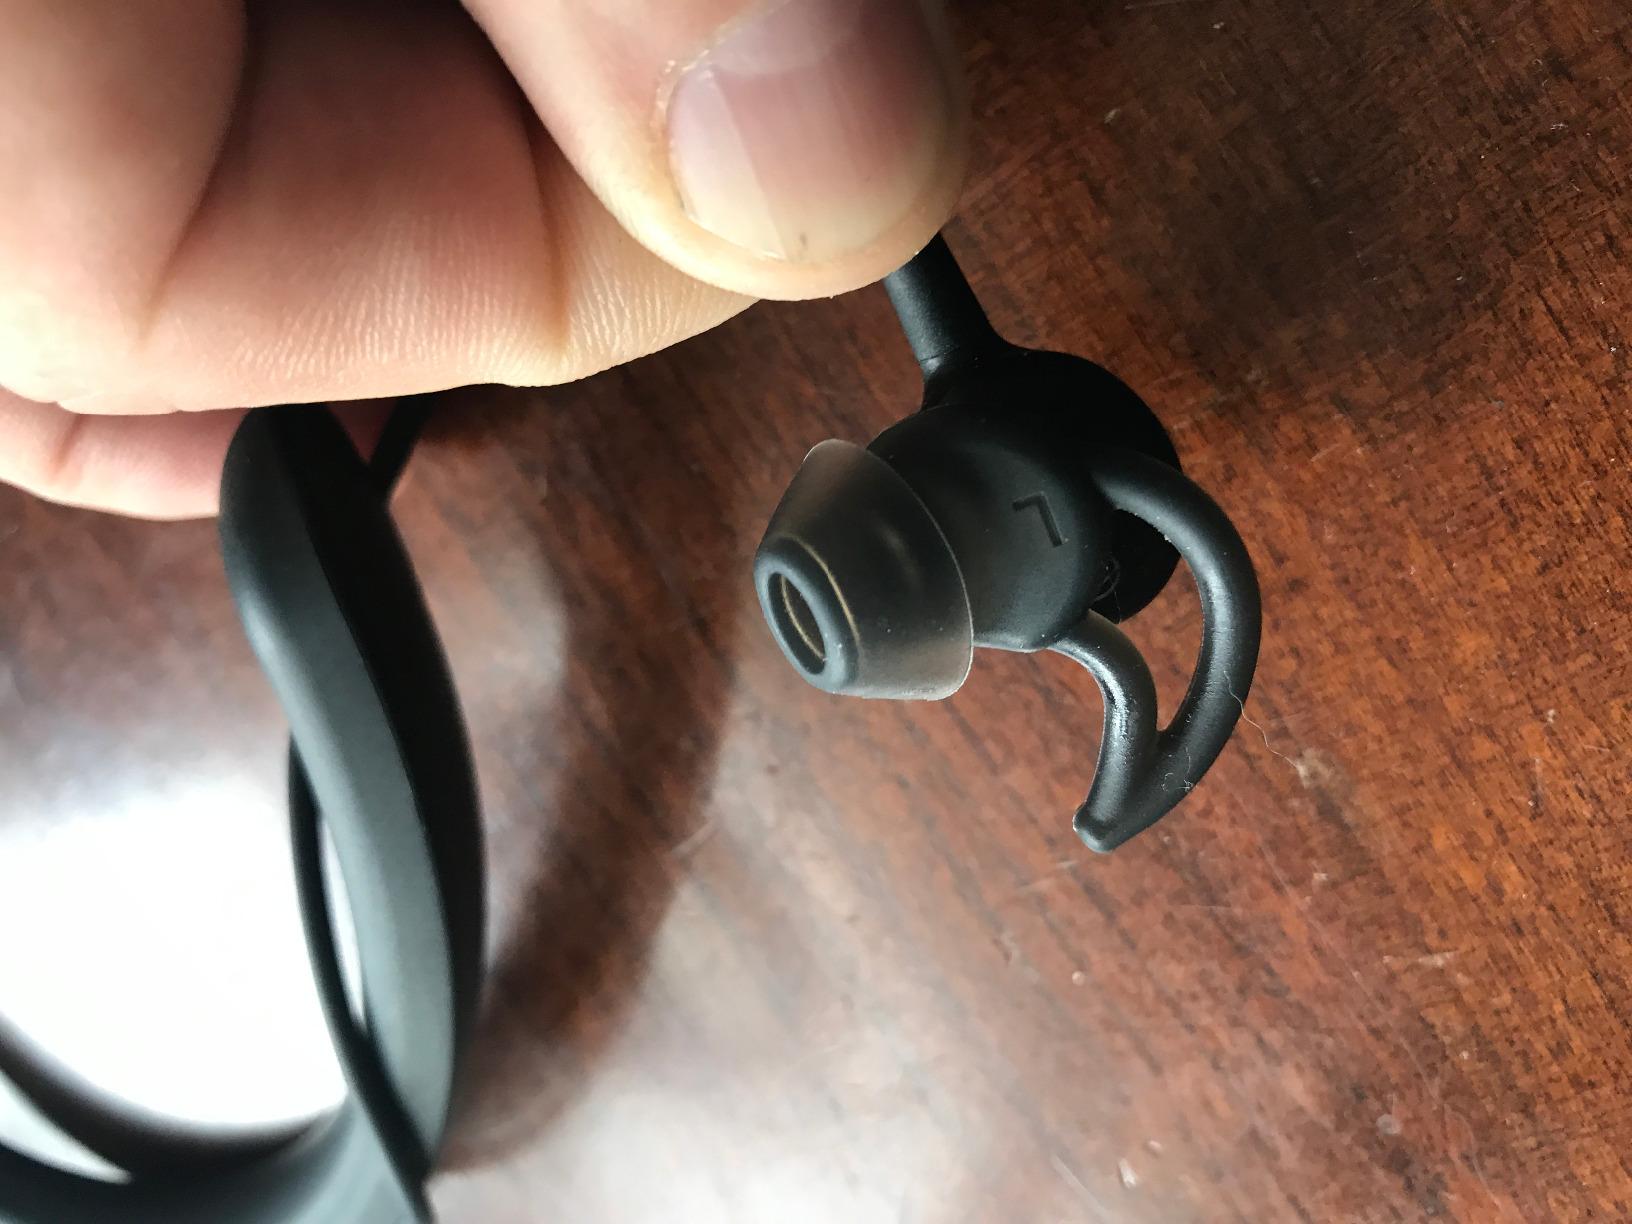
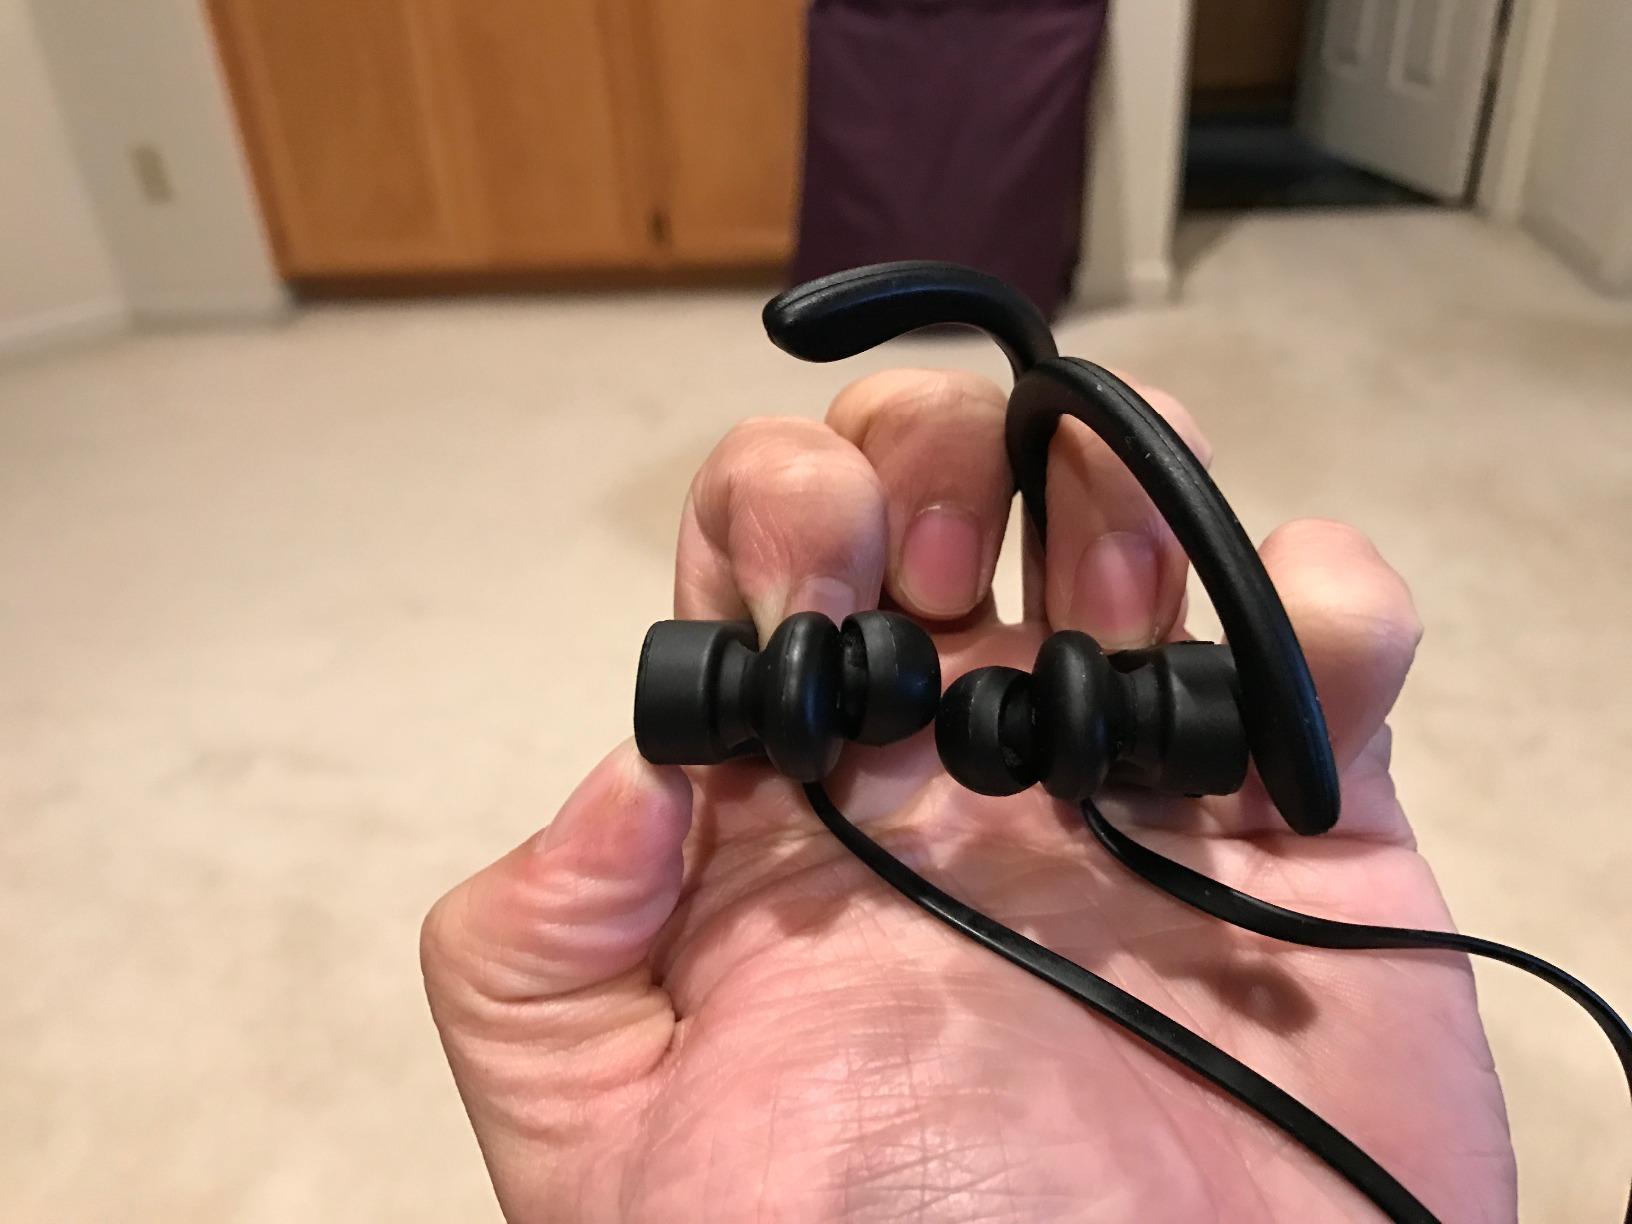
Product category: headphones
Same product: no